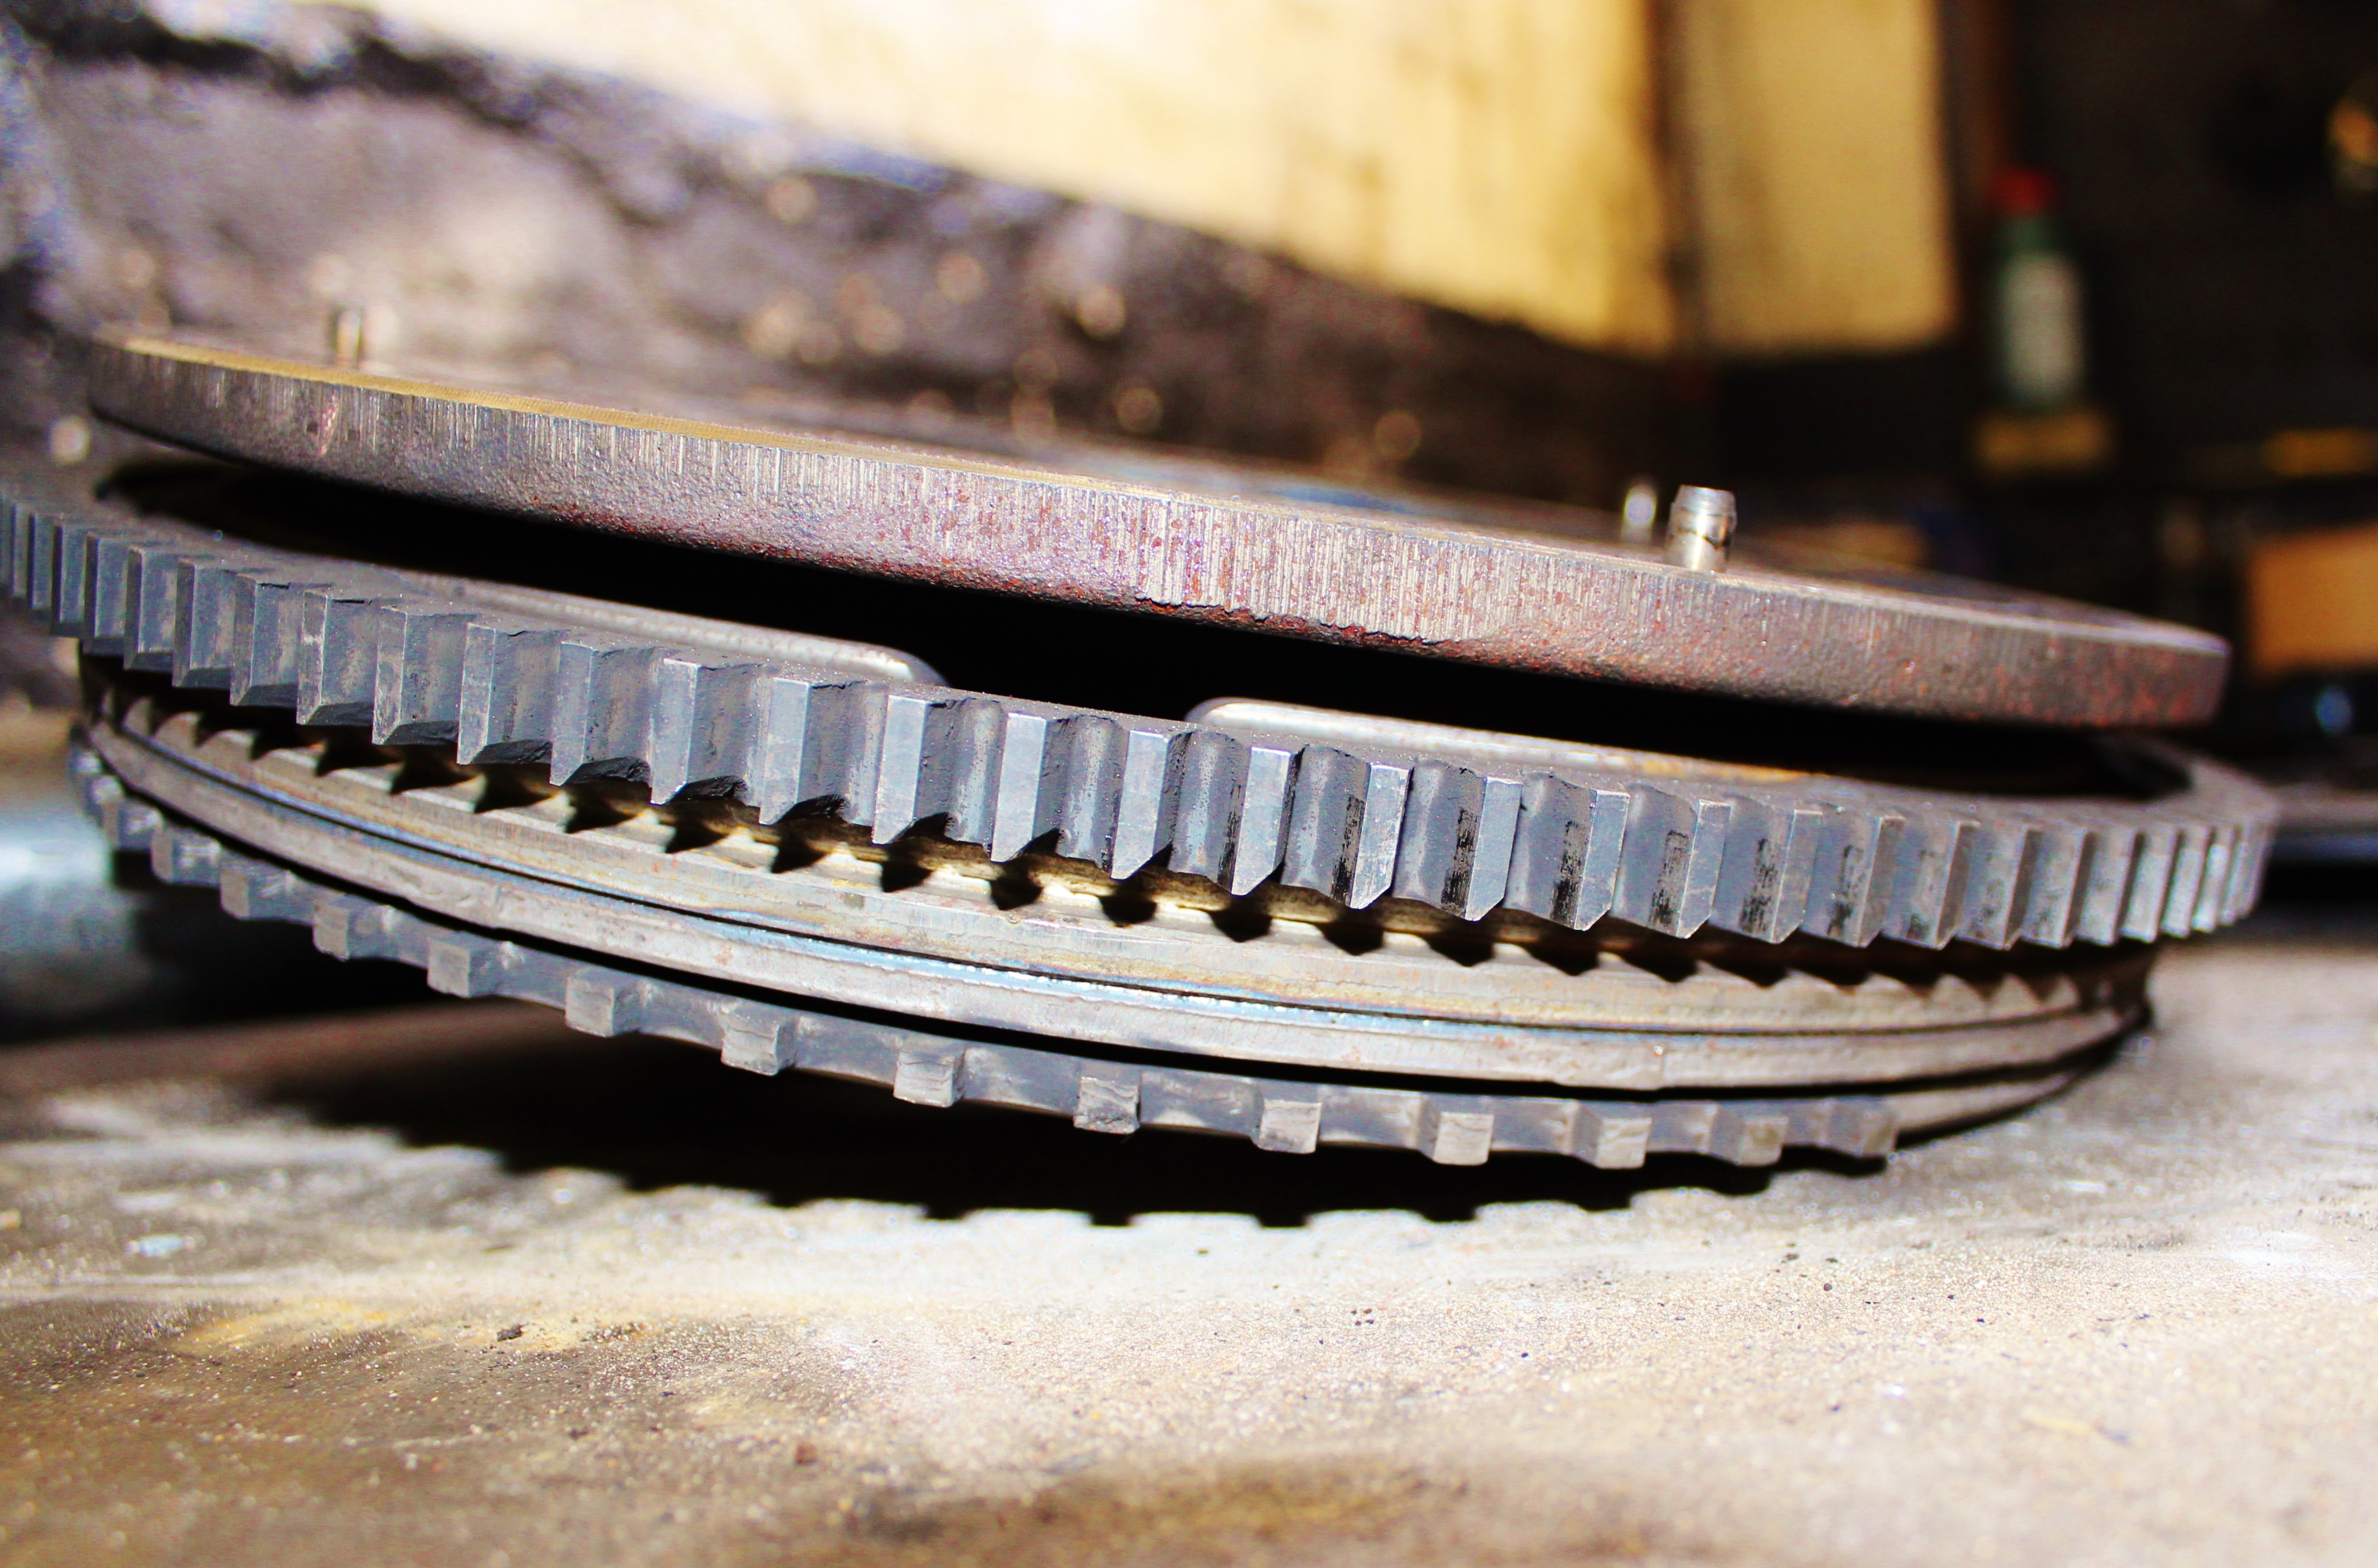
workshop, gear, metal, close up, iron, spare parts